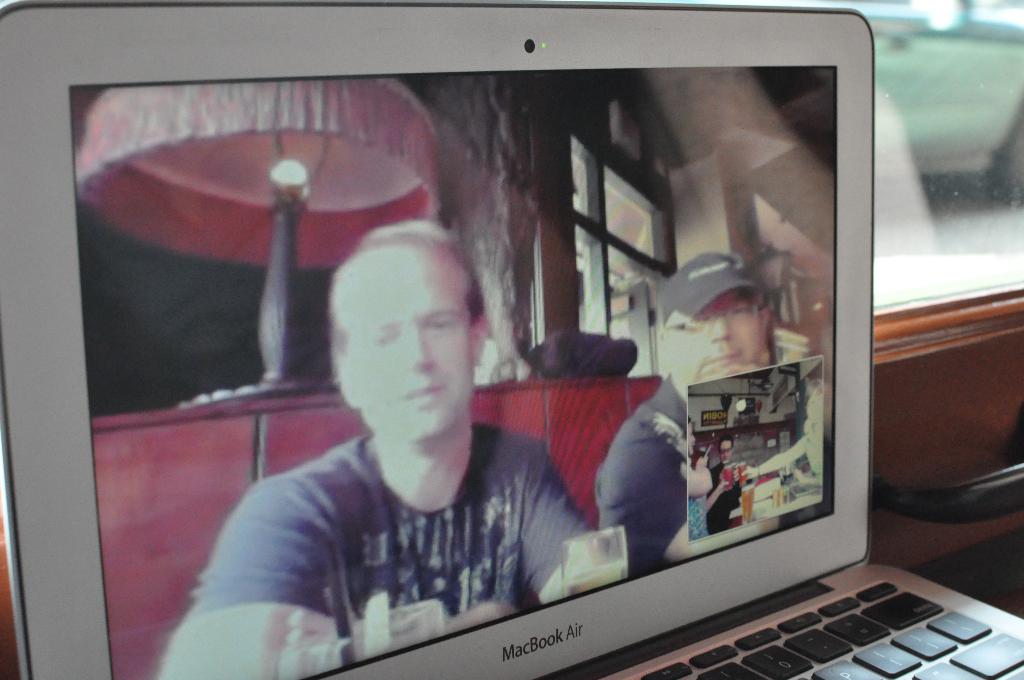
Label: others